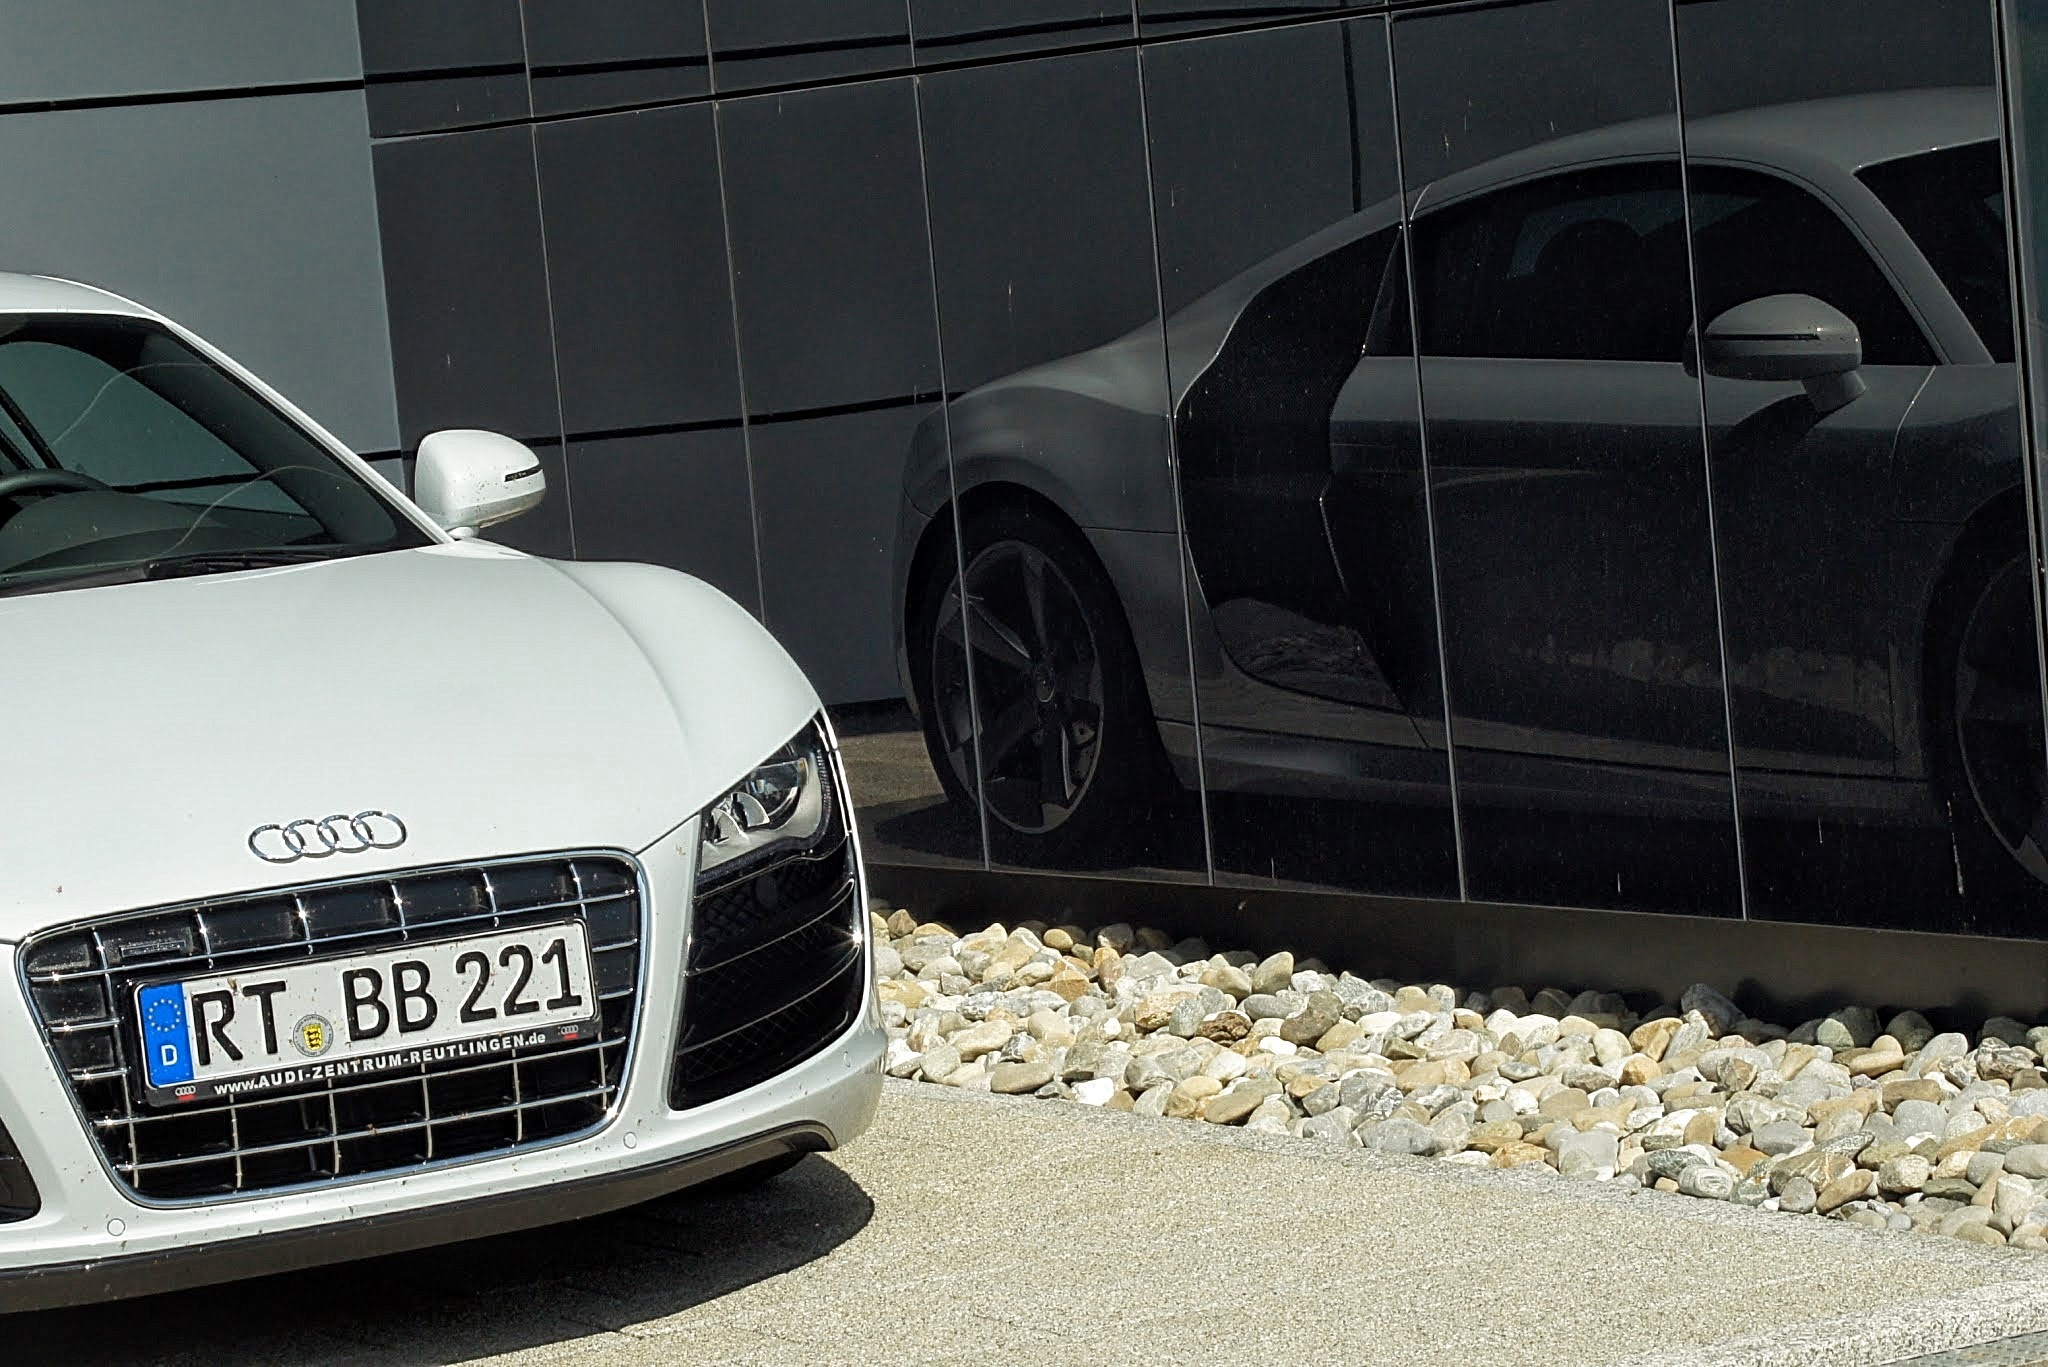
technology, road, white, sport, car, wheel, summer, vehicle, auto, automotive, sports car, bumper, supercar, background, rim, audi, coupe, dare, vehicles, super sports car, reflexes, audi tt, summer day, r8, v10, land vehicle, audi r8, bitzer, automobile make, automotive exterior, automotive design, luxury vehicle, family car, executive car